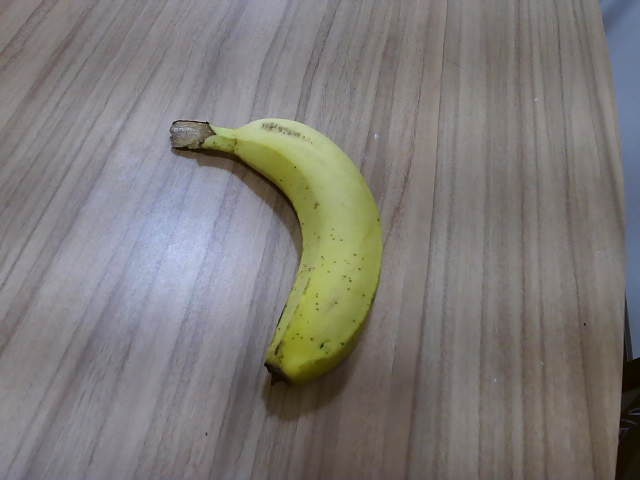
Label: Ripe_Banana